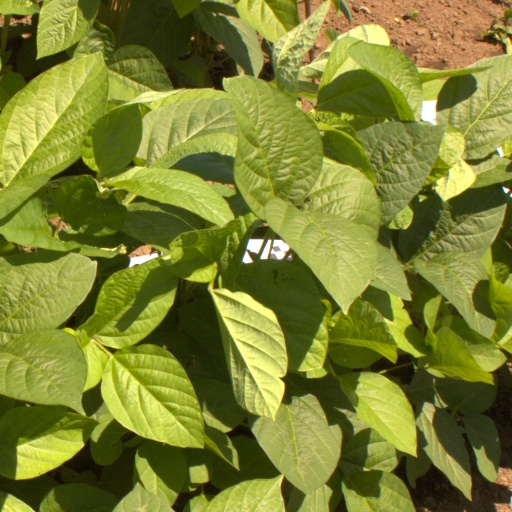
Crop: soybean